Lane Sisters

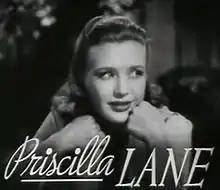

Warner's purchased Priscilla and Rosemary's contract from Fred Waring and signed them to seven-year pacts. Priscilla's first film after "Varsity Show" was "Men are Such Fools", in which she starred opposite Wayne Morris. This was followed by "Love Honor and Behave", another light romantic comedy again with Morris and "Cowboy From Brooklyn" again teaming with Dick Powell. The publicity department at the studio suggested that Priscilla and Morris be seen together around town; they liked each other and did date for a period; however, Priscilla later said it was never serious on either side. Rosemary's first film after "Varsity Show" was the musical "Hollywood Hotel", in which she co-starred with sister Lola and former co-star Dick Powell, before starring in "Gold Diggers in Paris", opposite Rudy Vallee.